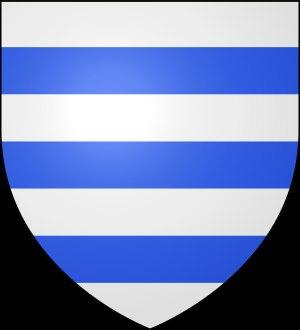
Cette liste comprend l'ensemble des 27 vicomtes de Baïgorry, ayant détenu ce titre de 1030 à 1785, pour le territoire de la vallée des Aldudes, qui s'étend en Basse-Navarre dans l'actuel département français des Pyrénées-Atlantiques.